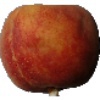
Label: Peach 1